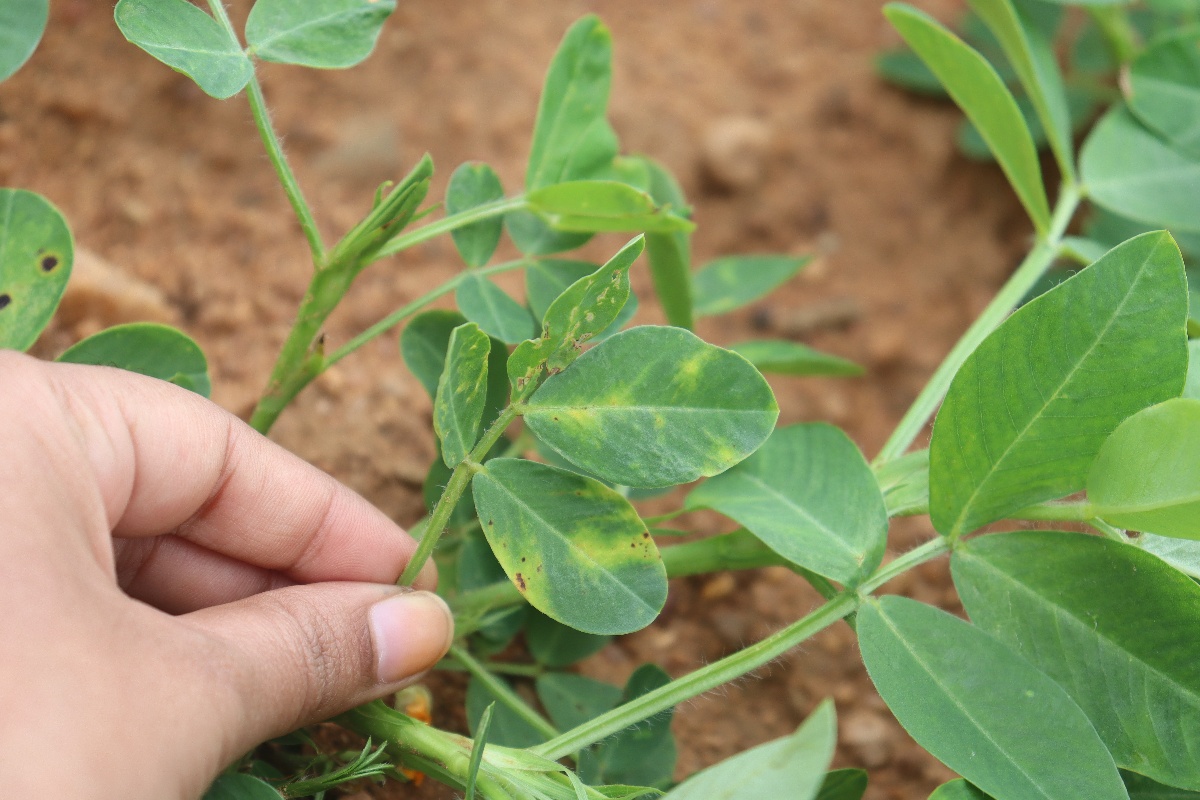
Label: healthy leaf